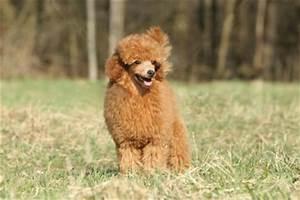
dog